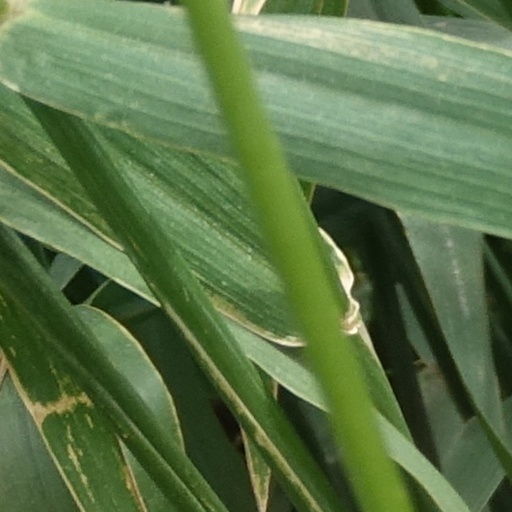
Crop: wheat